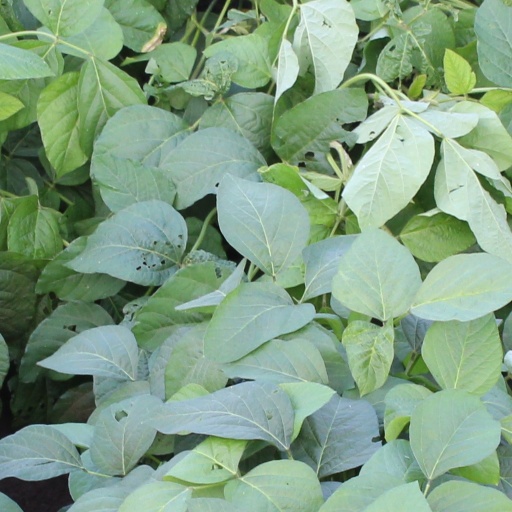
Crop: soybean